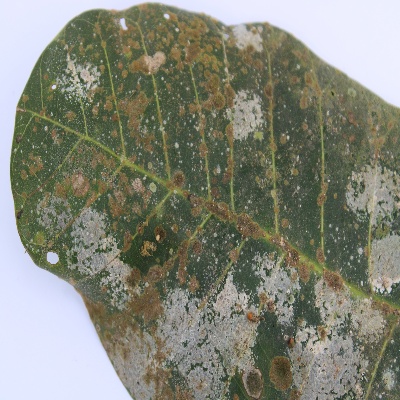
Crop: Cashew
Condition: red rust